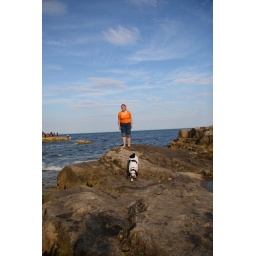
a lone woman walking her dog in portland